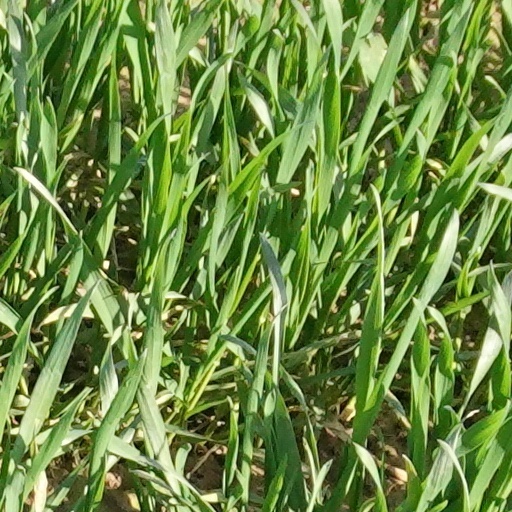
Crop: wheat